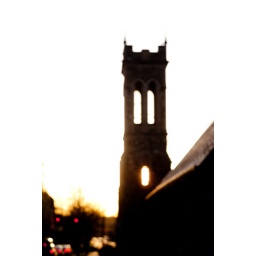
A church bell tower in a nicer neighborhood of Ann Arbor.